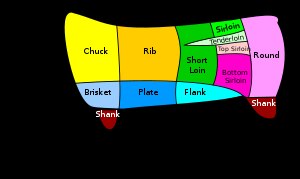
Culotte
Culotten er området længst til højre markeret "Round".
En culotte er halestykket af en okse, lam eller kvie. Kødet er meget fint og magert og bliver hurtigt tørt, hvis det steges forkert. En culotte bliver bedst stegt langsomt ved svag varme eller intervalstegt i en halv time med 240 grader og en halv times hvil.